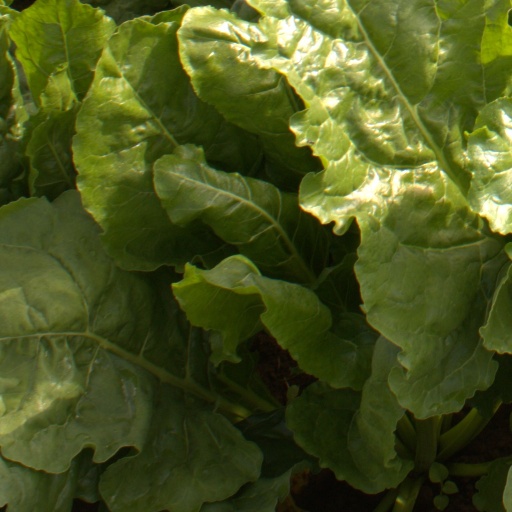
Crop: sugar beet